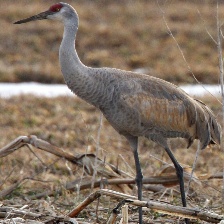
Species: SANDHILL CRANE
Scientific name: GRUS CANADENSIS
ImageNet parent category: crane